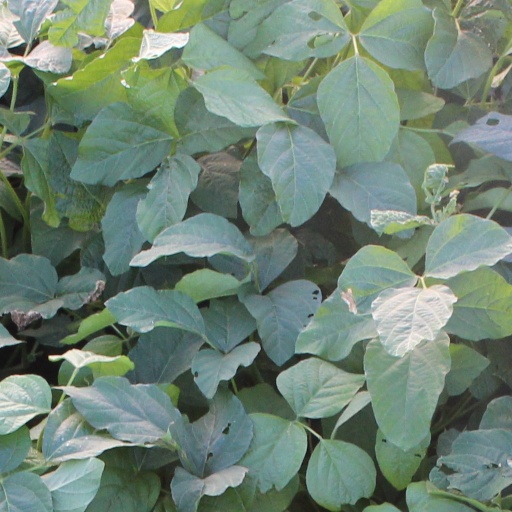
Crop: soybean